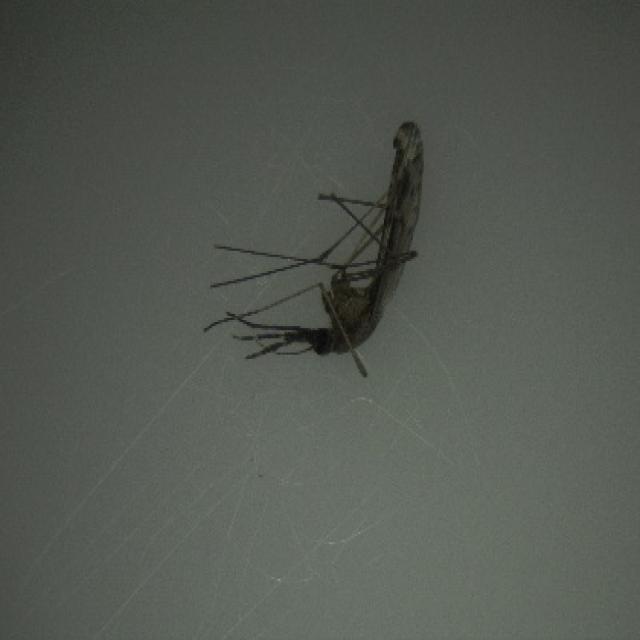
Species: anopheles_sinensis